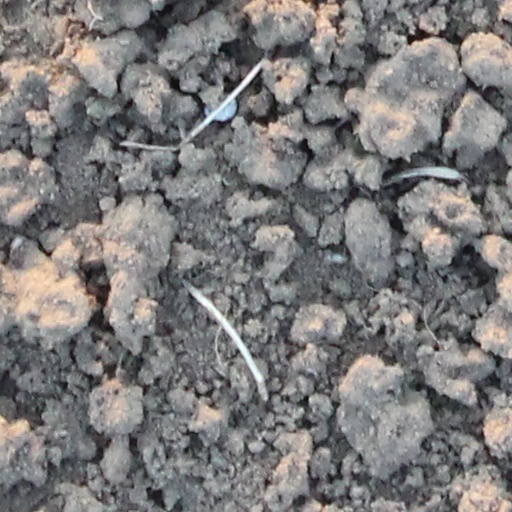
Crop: wheat